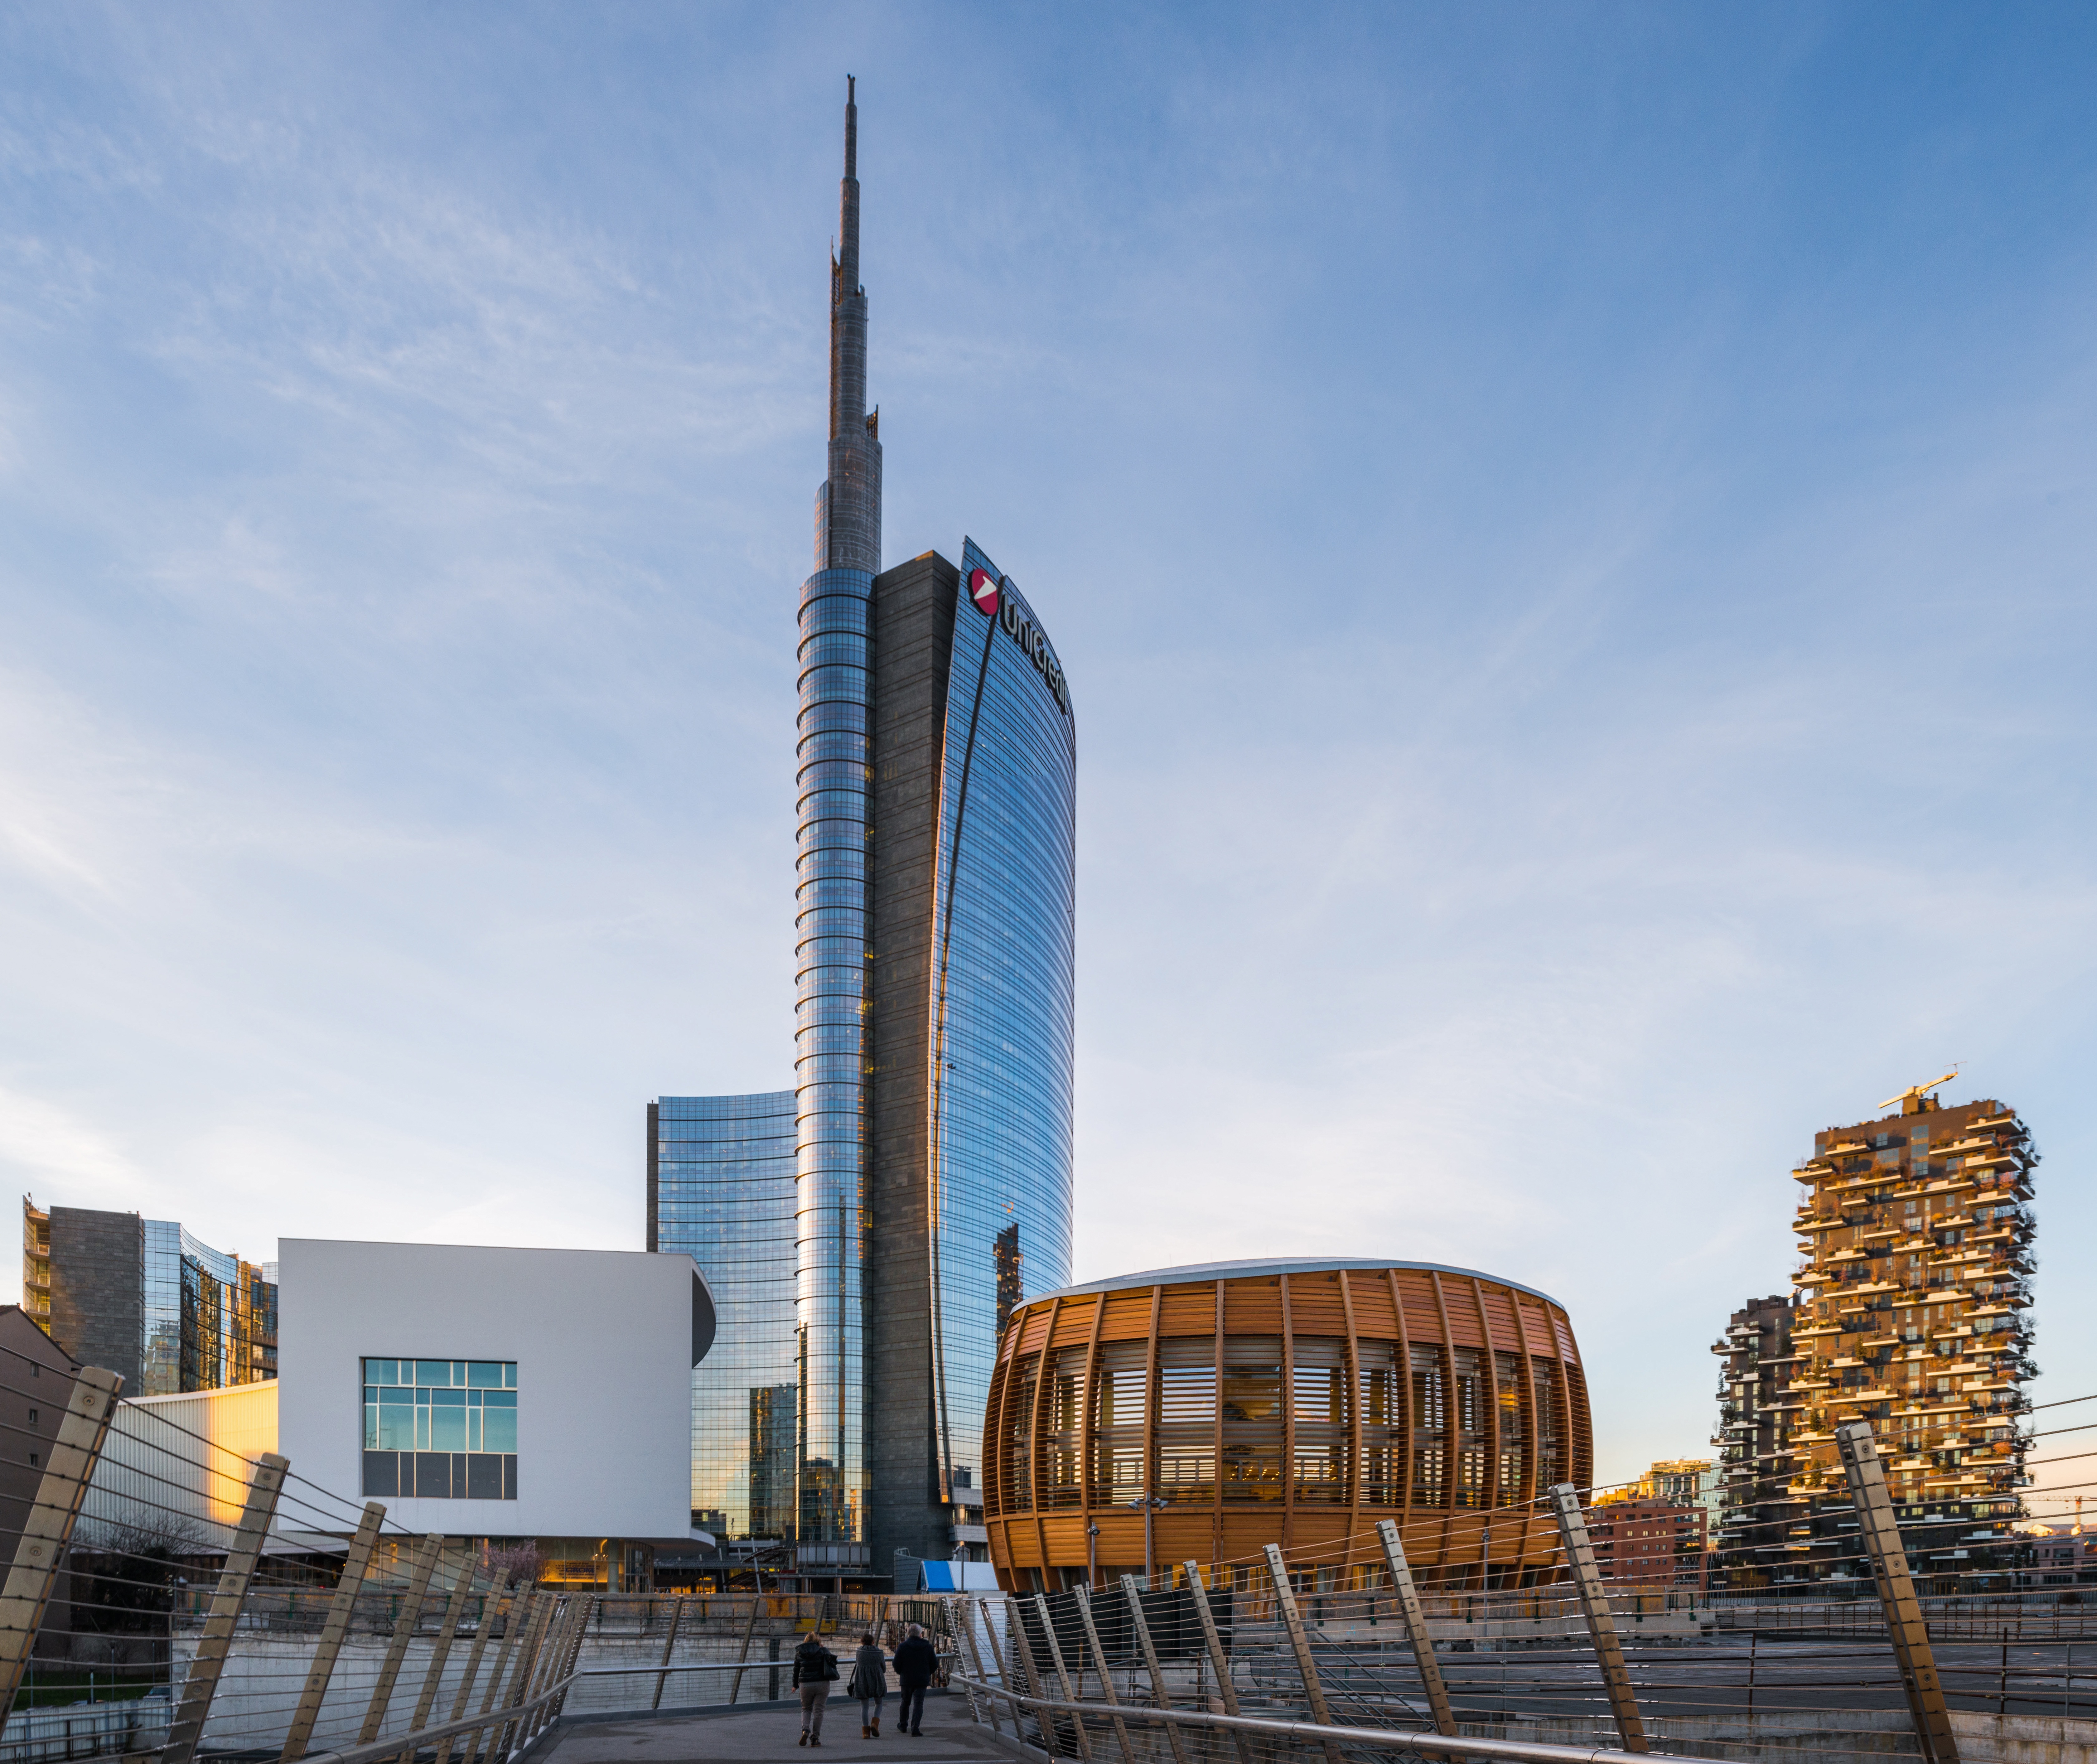
skyscraper, landmark, tower block, city, building, urban area, human settlement, architecture, downtown, skyline, tower, cityscape, facade